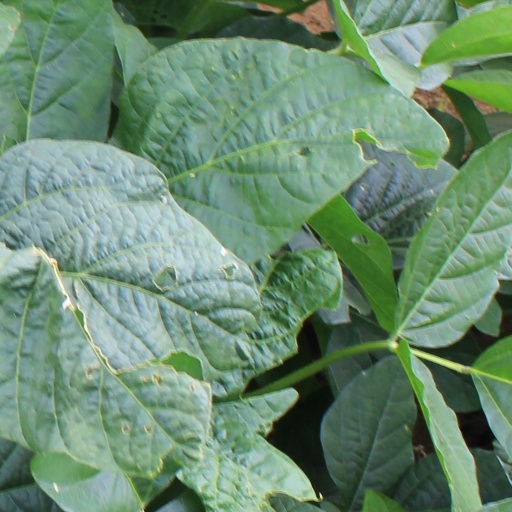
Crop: soybean